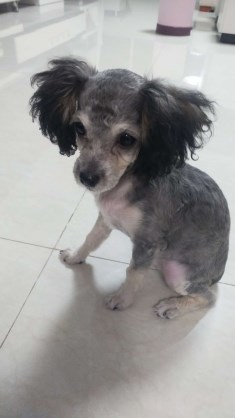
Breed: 7449-n000128-teddy